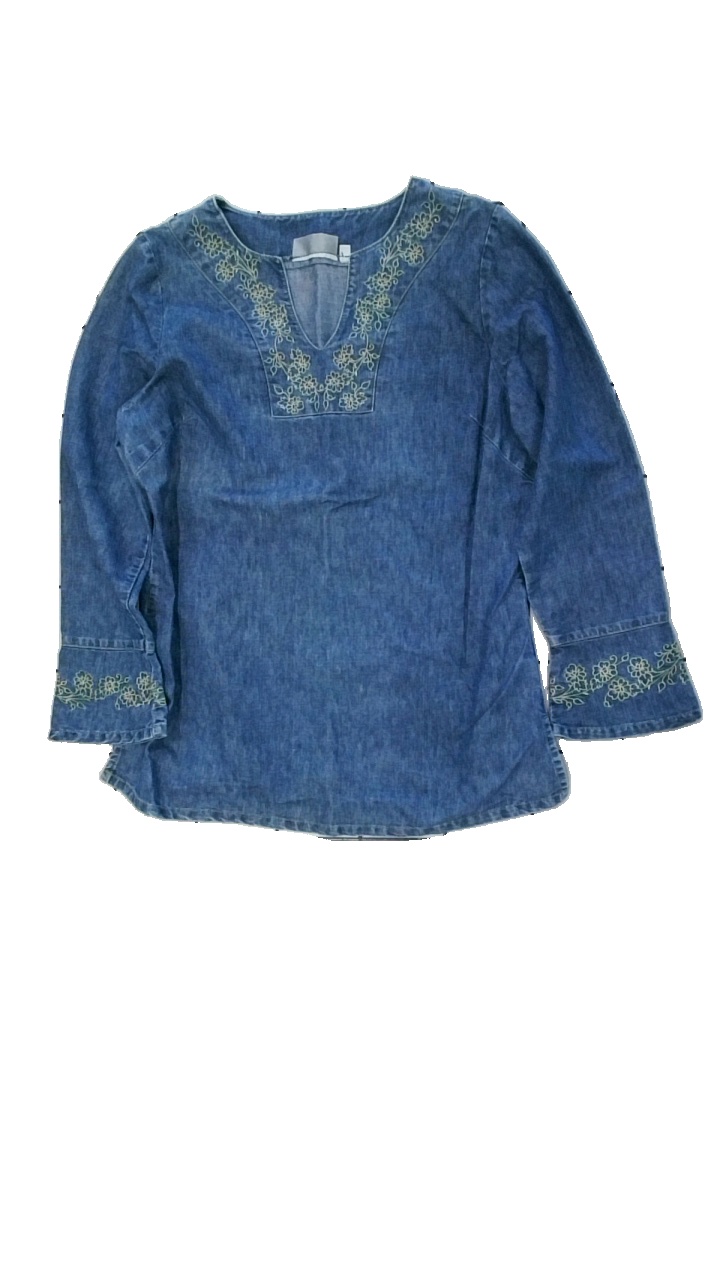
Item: Tunic (Ladies)
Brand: Kappahl
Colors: Blue, Beige
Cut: Regular
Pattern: Embroidered
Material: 83% cott 17% polyester
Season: All
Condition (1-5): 3
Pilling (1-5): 5
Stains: Minor
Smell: Minor
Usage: Remake
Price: <50